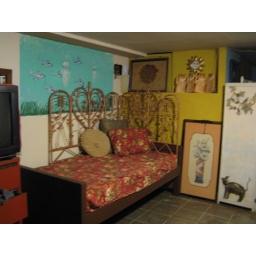
Ian's fish swimming painting on the wall in the basement. Dec 2009